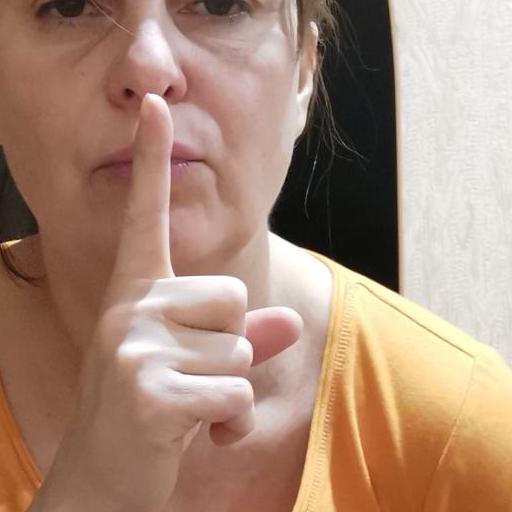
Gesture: mute